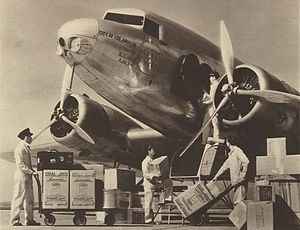
Douglas DC-1
Douglas DC-1 var den første flymodel i flyproducenten Douglas' DC-serie. Selv om kun ét eksemplar af DC-1 blev bygget, så dannede designet grundlaget for DC-2 og DC-3.